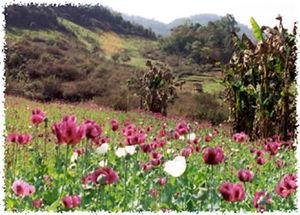
Un profiteur de guerre est une personne physique ou morale qui, de manière légale, spéculative ou délictueuse, tire un enrichissement personnel d'un conflit armé.